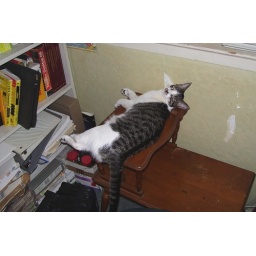
JoJo snoozing on table in computer room 7-9-2007